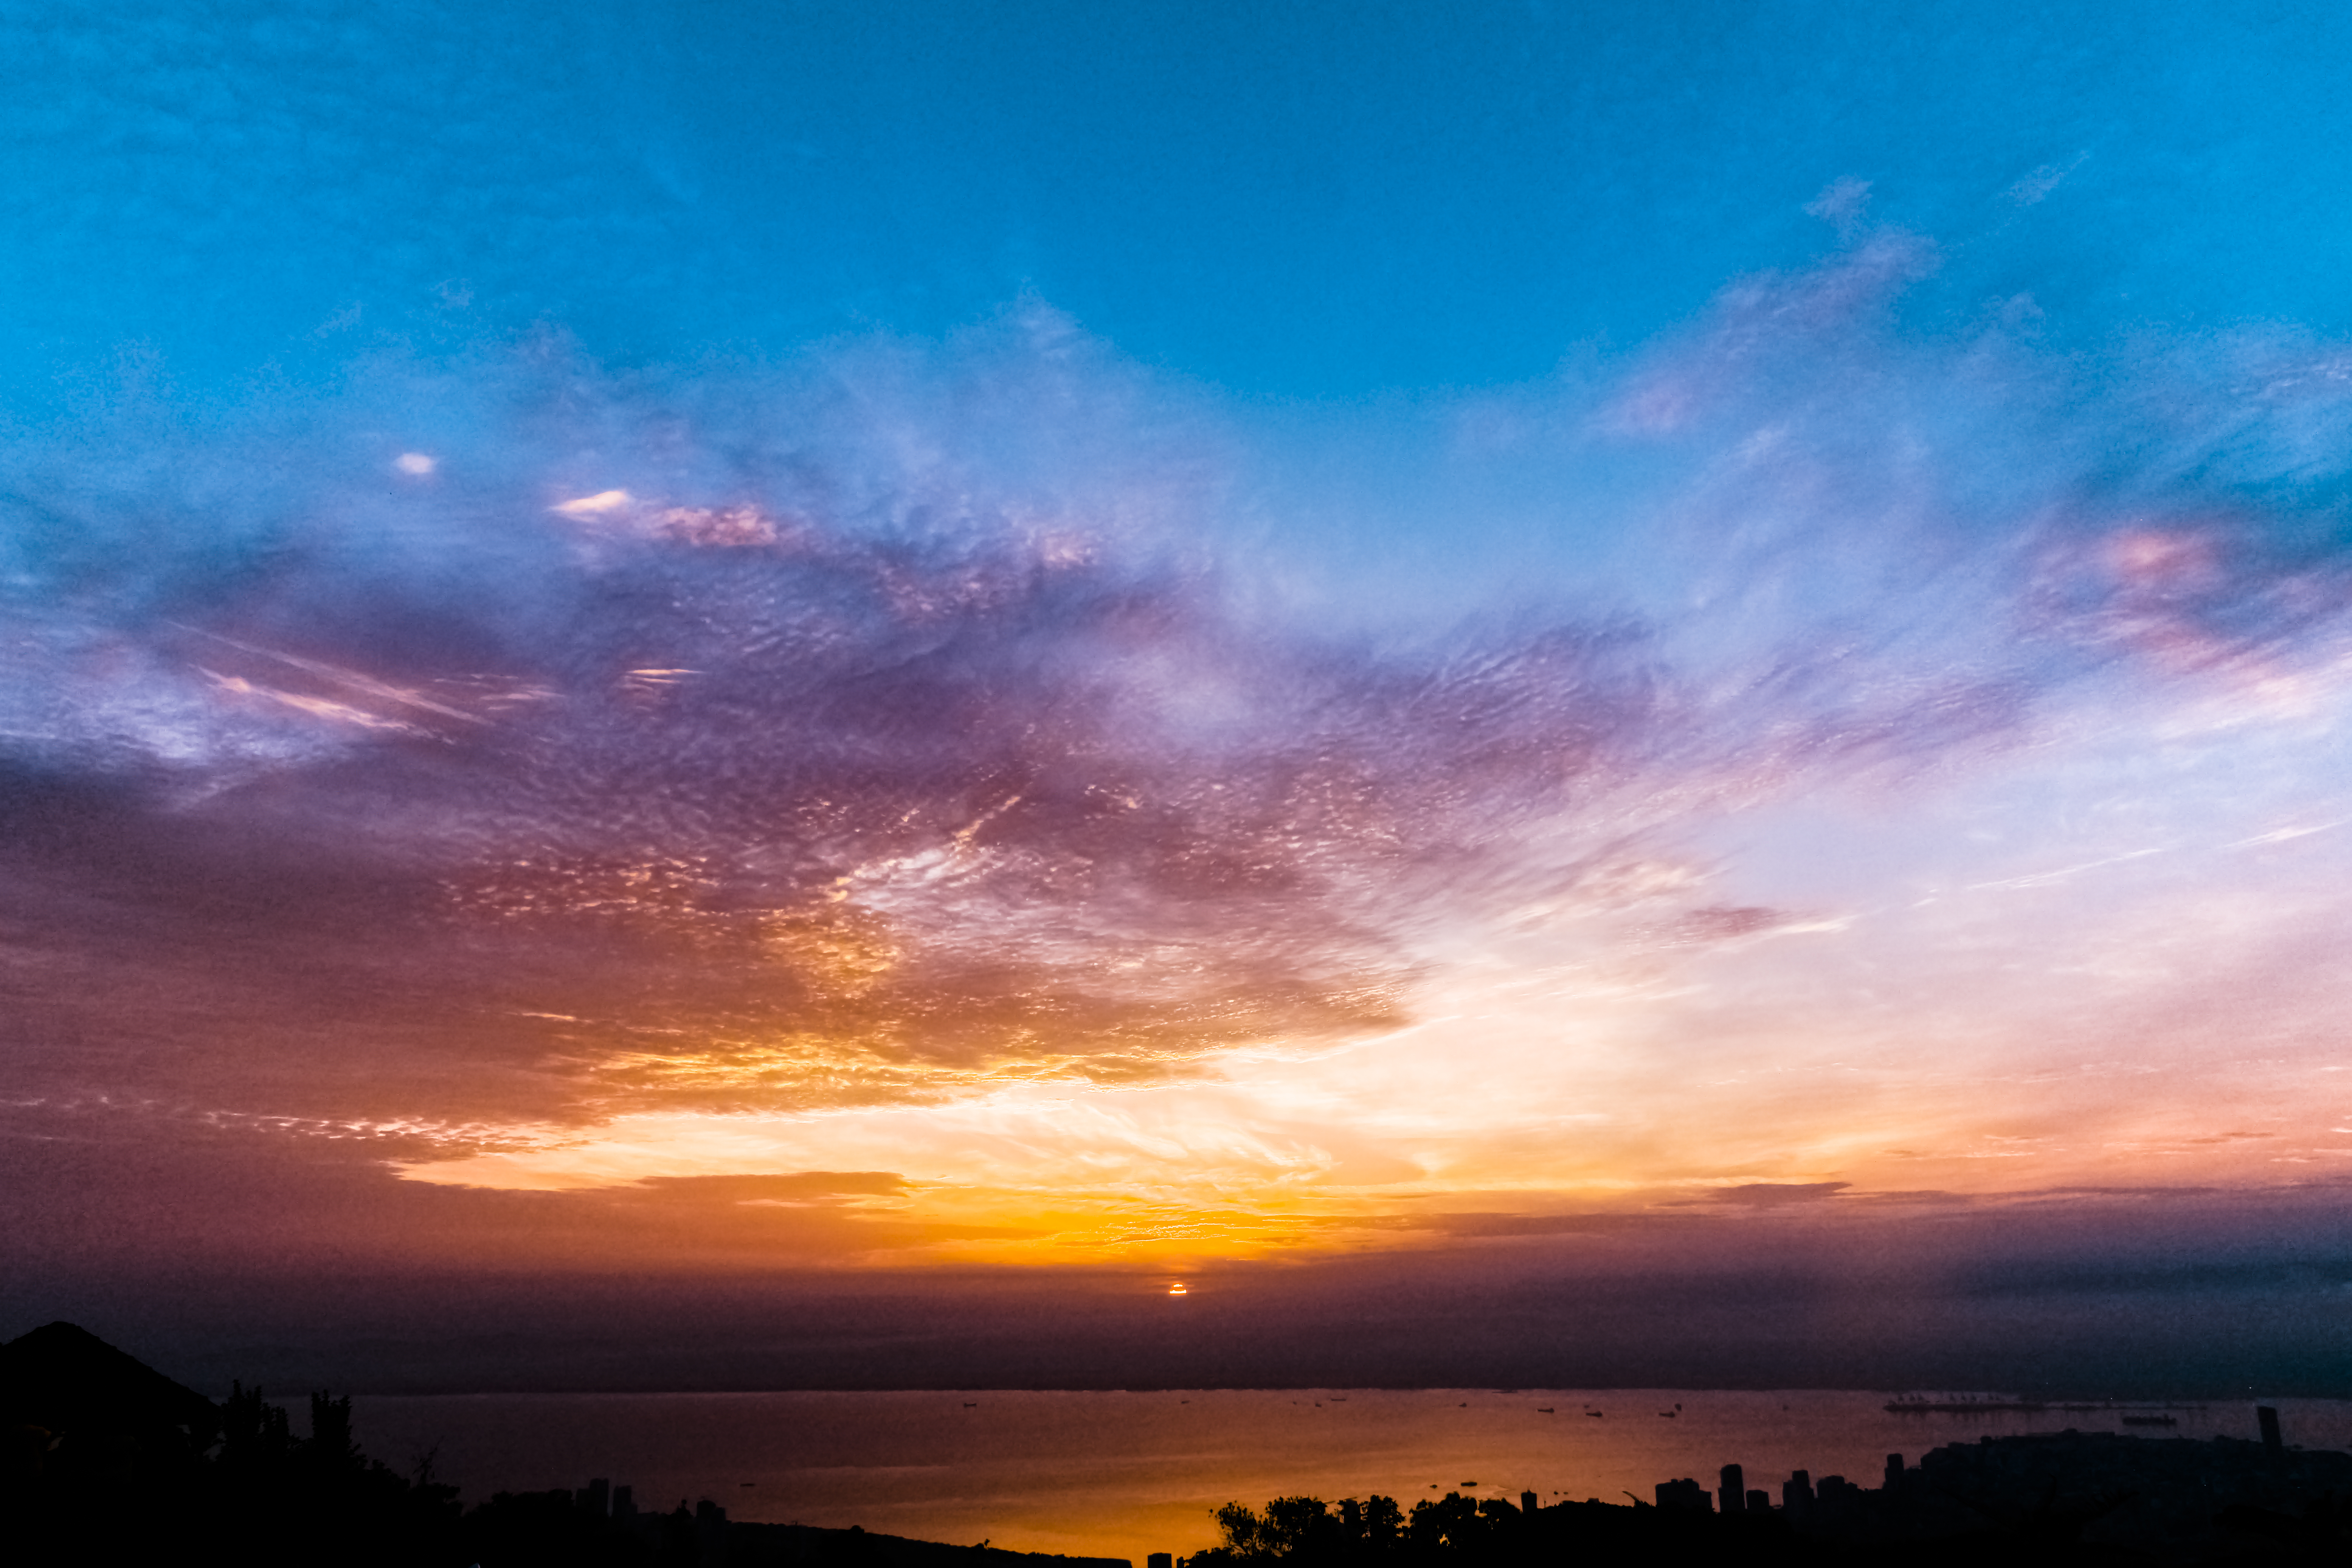
landscape, sea, water, nature, ocean, horizon, cloud, sky, sun, sunrise, sunset, sunlight, morning, dawn, atmosphere, dusk, idyllic, evening, scenic, outdoors, clouds, afterglow, red sky at morning